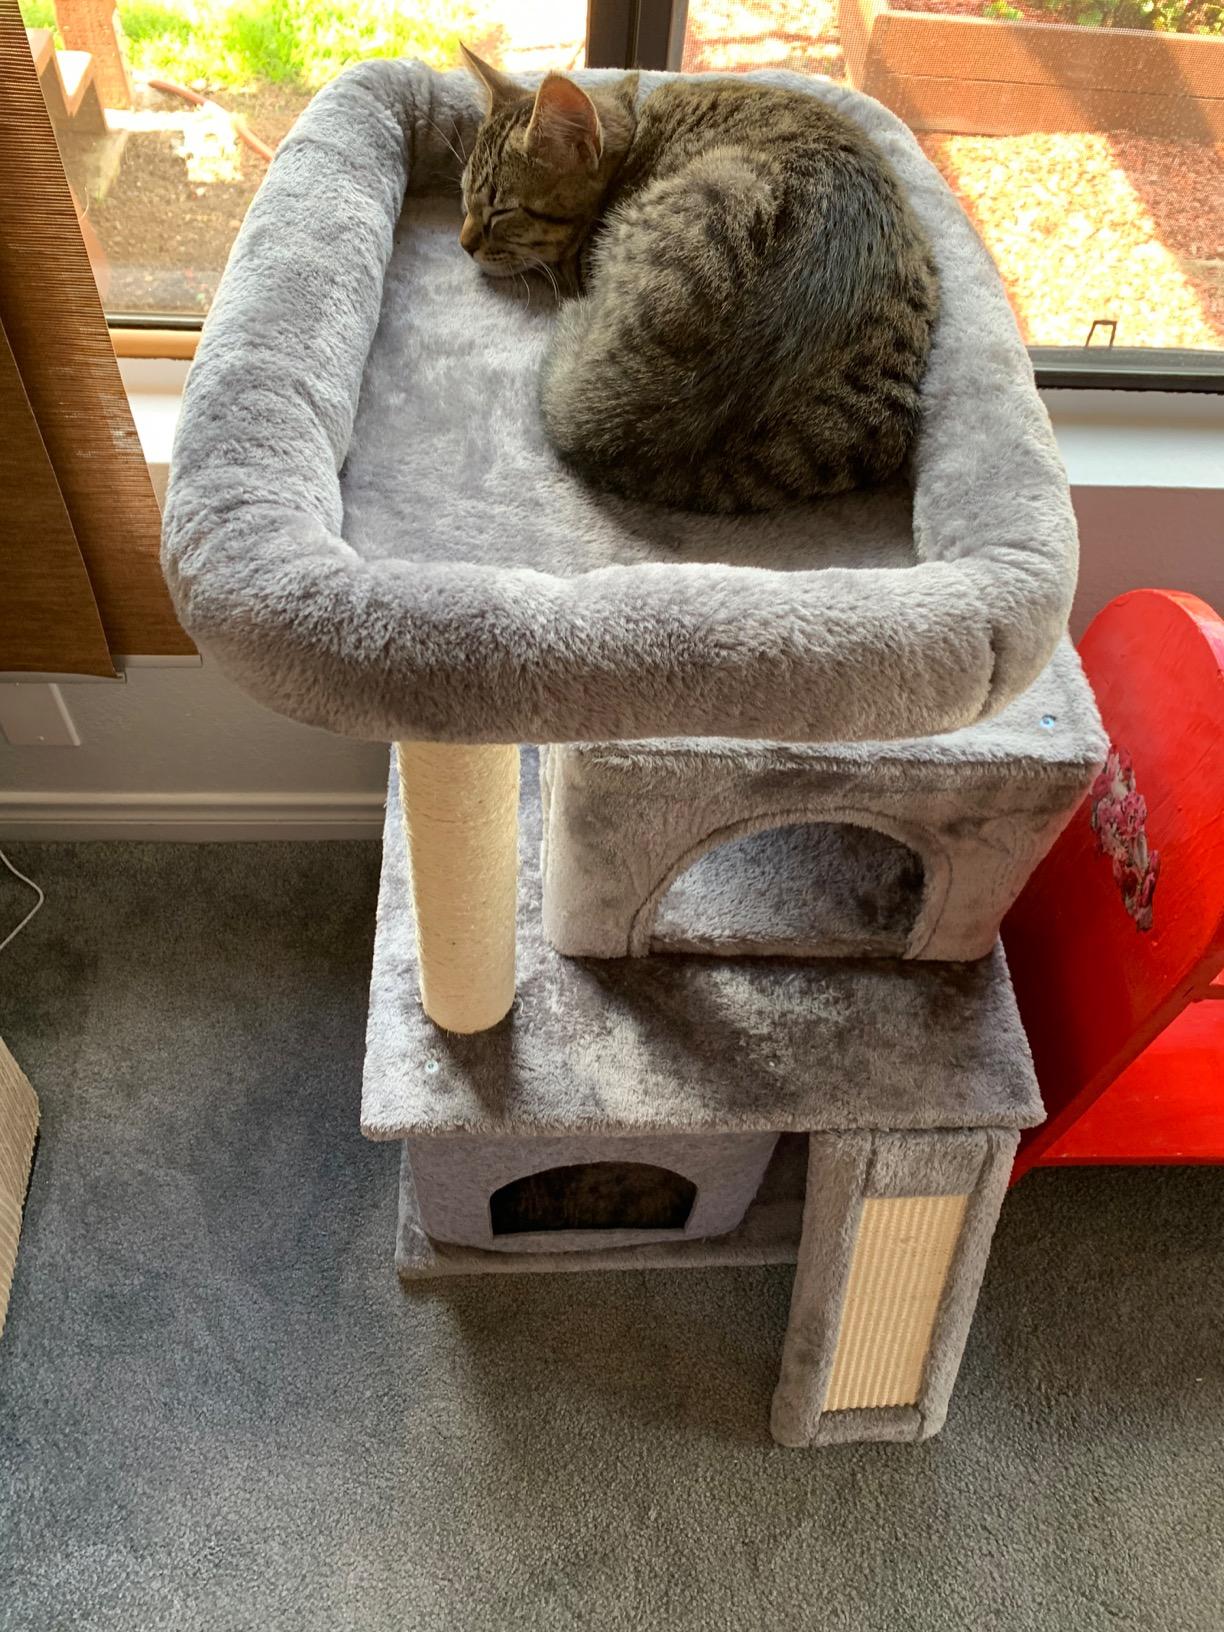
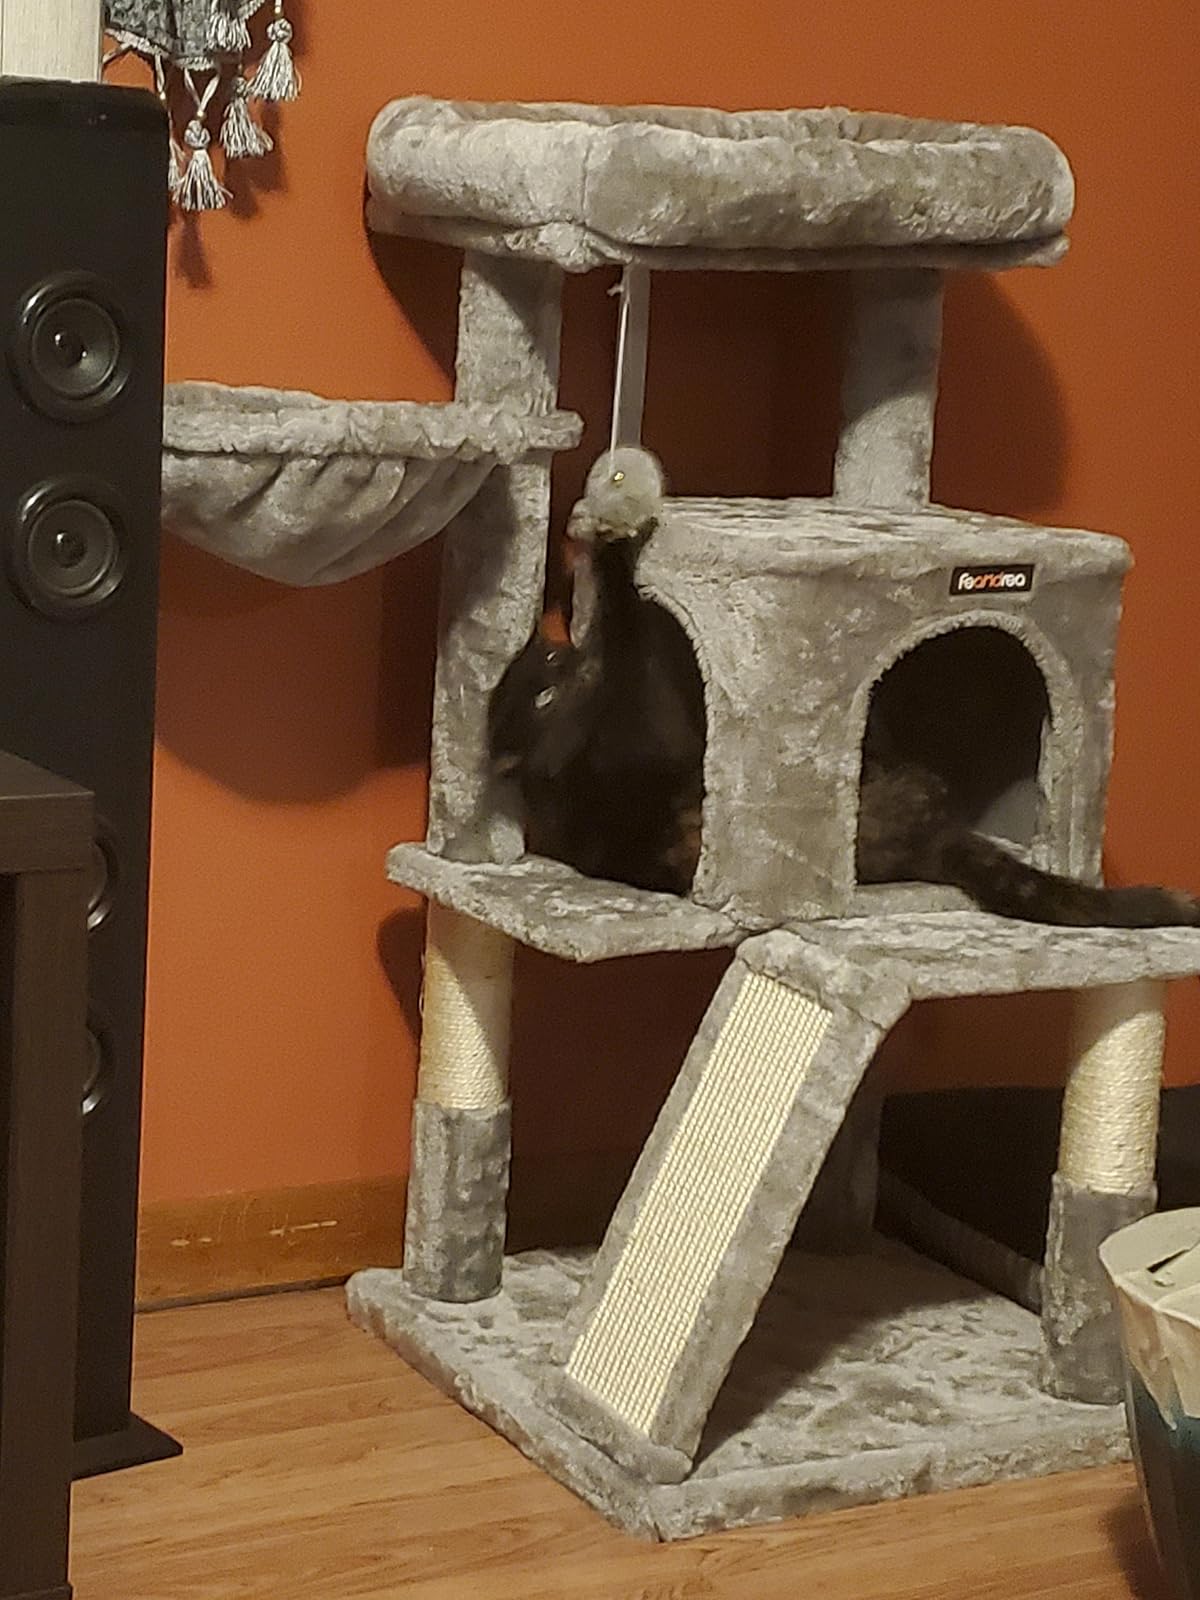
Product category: items_cat tree
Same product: no